Division (military)

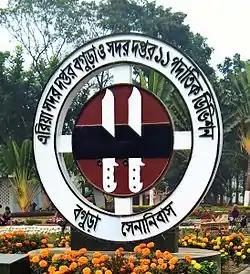
Headquarters of 11th Infantry Division of Bangladesh Army near Bogra

In the inter-war years, on paper the Australian Army was organised into seven divisions: five infantry (1st through to 5th) and two cavalry, albeit on a reduced manning scale. During World War II, the size of Australia's force was expanded to eventually include 12 infantry divisions: 1st, 2nd, 3rd, 4th, 5th, 6th, 7th, 8th, 9th, 10th, 11th and 12th. Of these, fourthe 6th, 7th, 8th and 9thwere raised as part of the all-volunteer Second Australian Imperial Force, while the others formed part of the Militia, and were maintained through a mixture of volunteers and conscripts. In addition to the infantry divisions, three armoured divisions were formed: 1st, 2nd and 3rd. The Australian divisions were used in various campaigns, ranging from North Africa, Greece,